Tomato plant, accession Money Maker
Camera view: vertical (180 deg); turntable rotation: 90 degrees
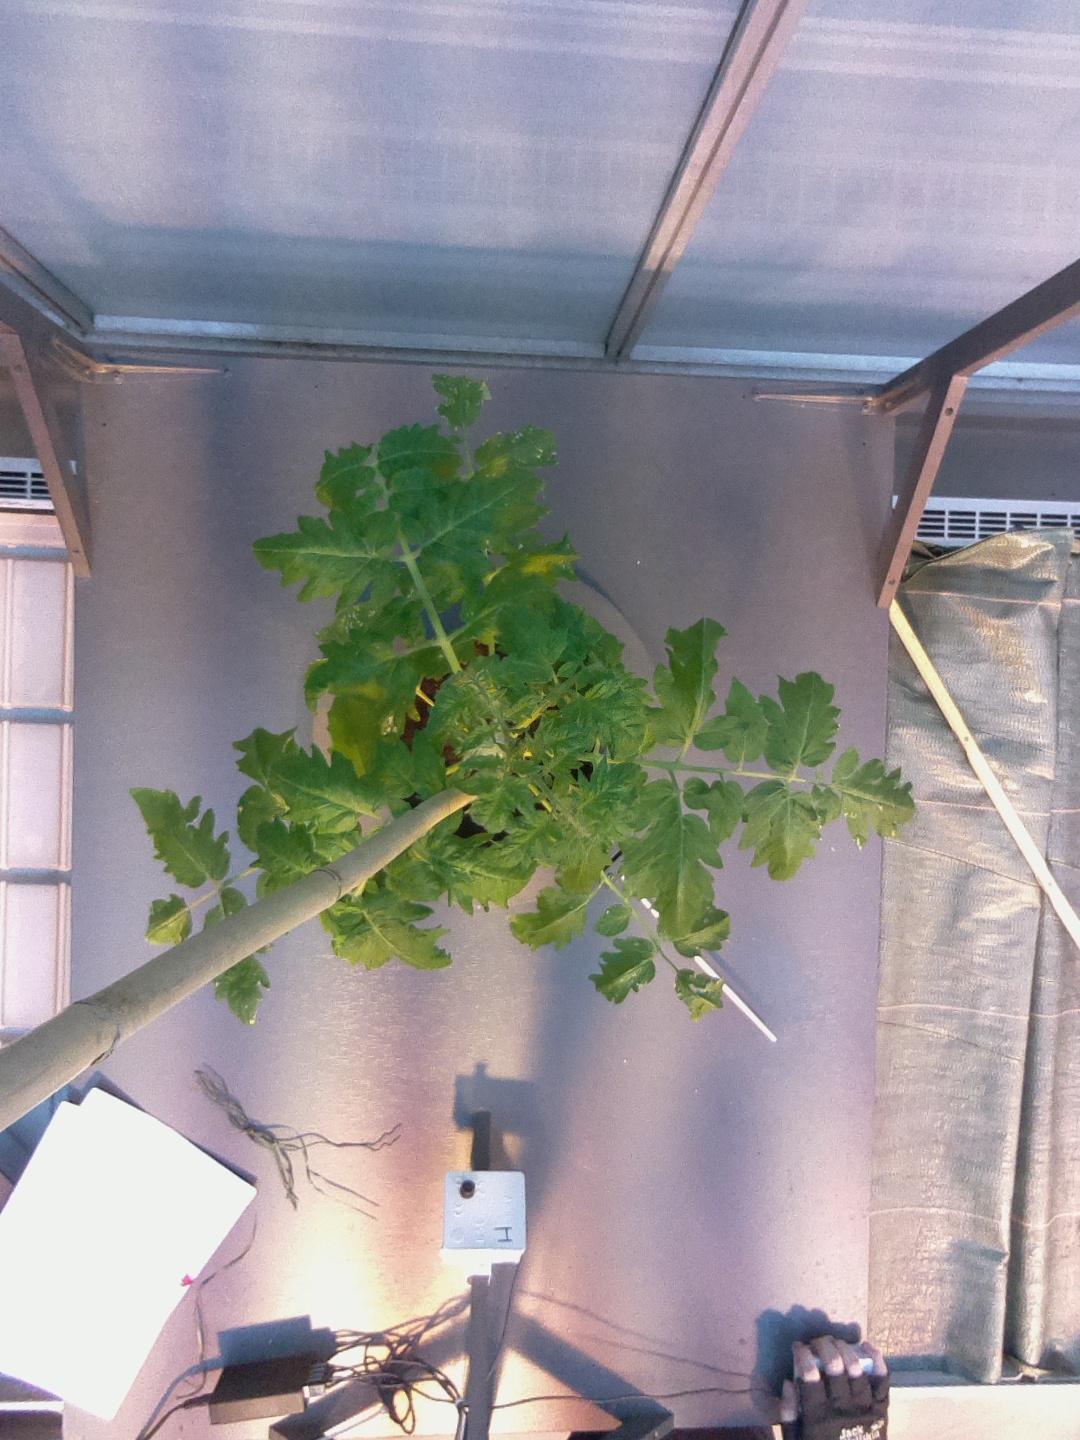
BBCH growth stage 53: 3 inflorescences visible